Ar-Ruʼays

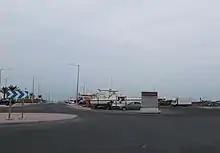
Entrance sign for Al Ruwais Port.

Al Ruwais Port is a shallow-water port and can host small vessels up to 100 m LOA with a maximum draft of 4.8 m. In the late 20th century, the port began passenger ferries between Qatar and Bahrain.